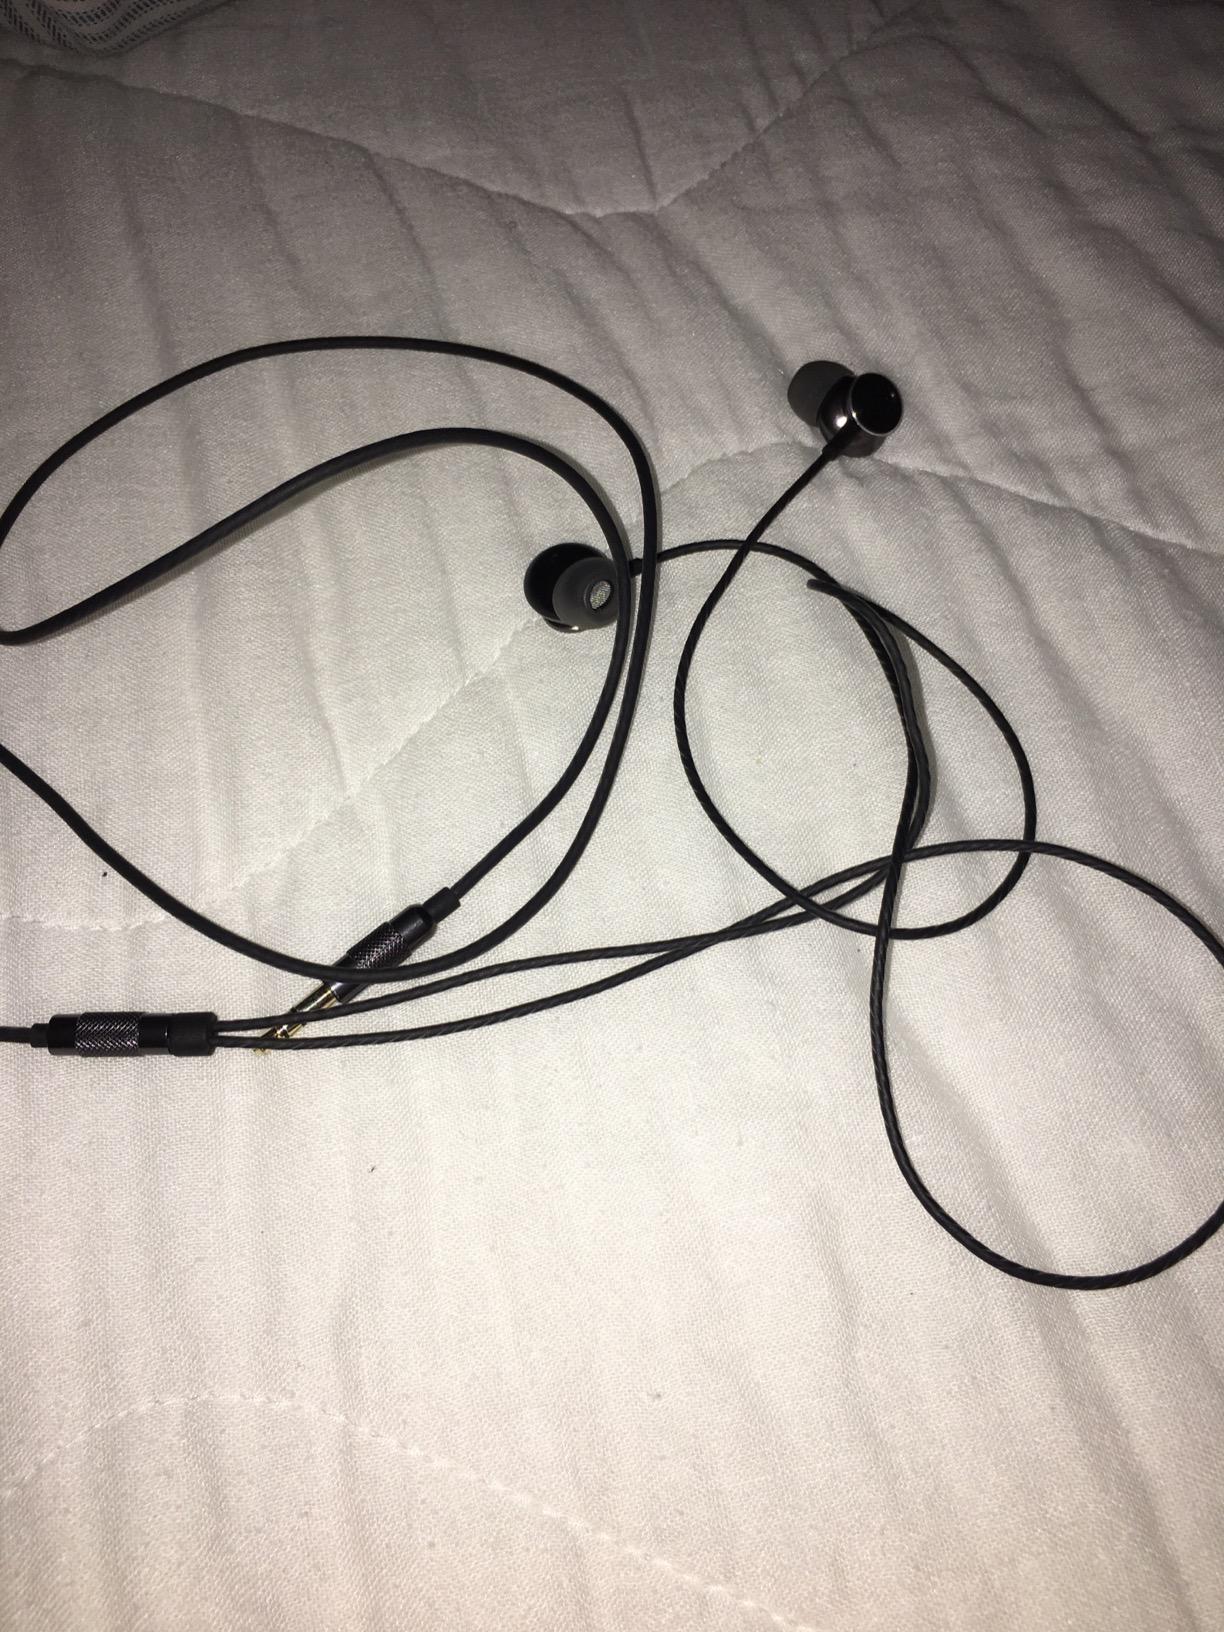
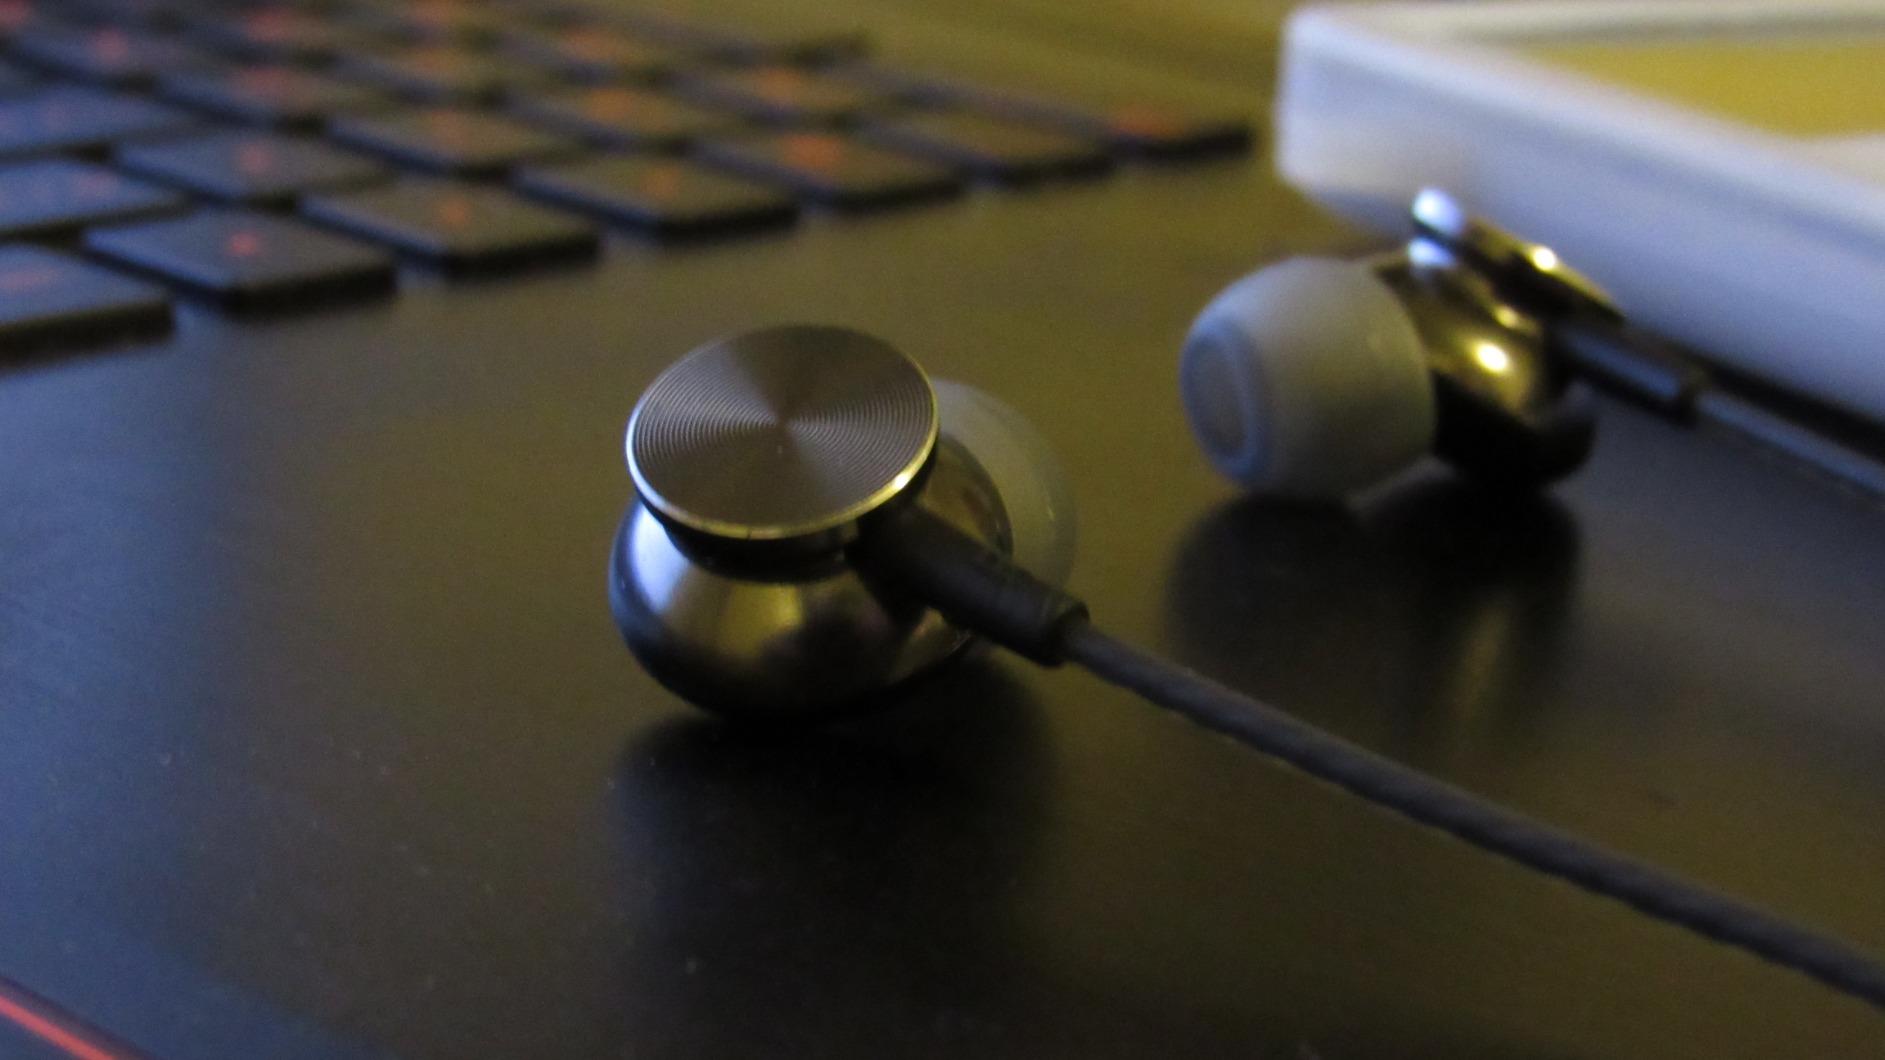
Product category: headphones
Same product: yes